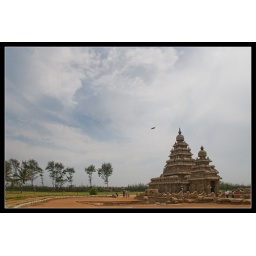
One of the many temples at Mahabalipuram, spectacularly set next to a beach - loved the raptor soaring in the sky